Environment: real
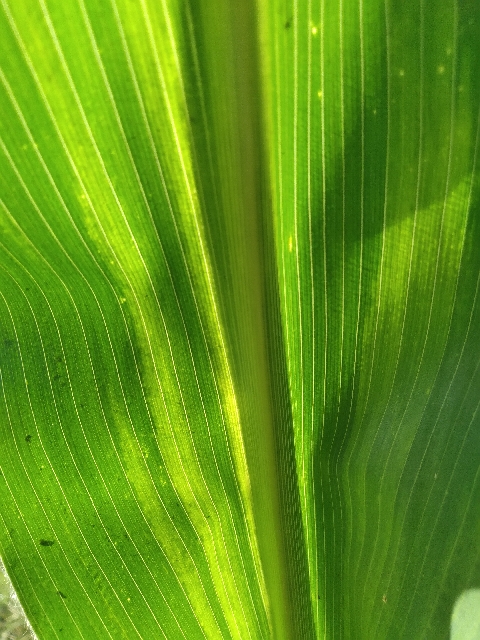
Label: lethal_necrosis